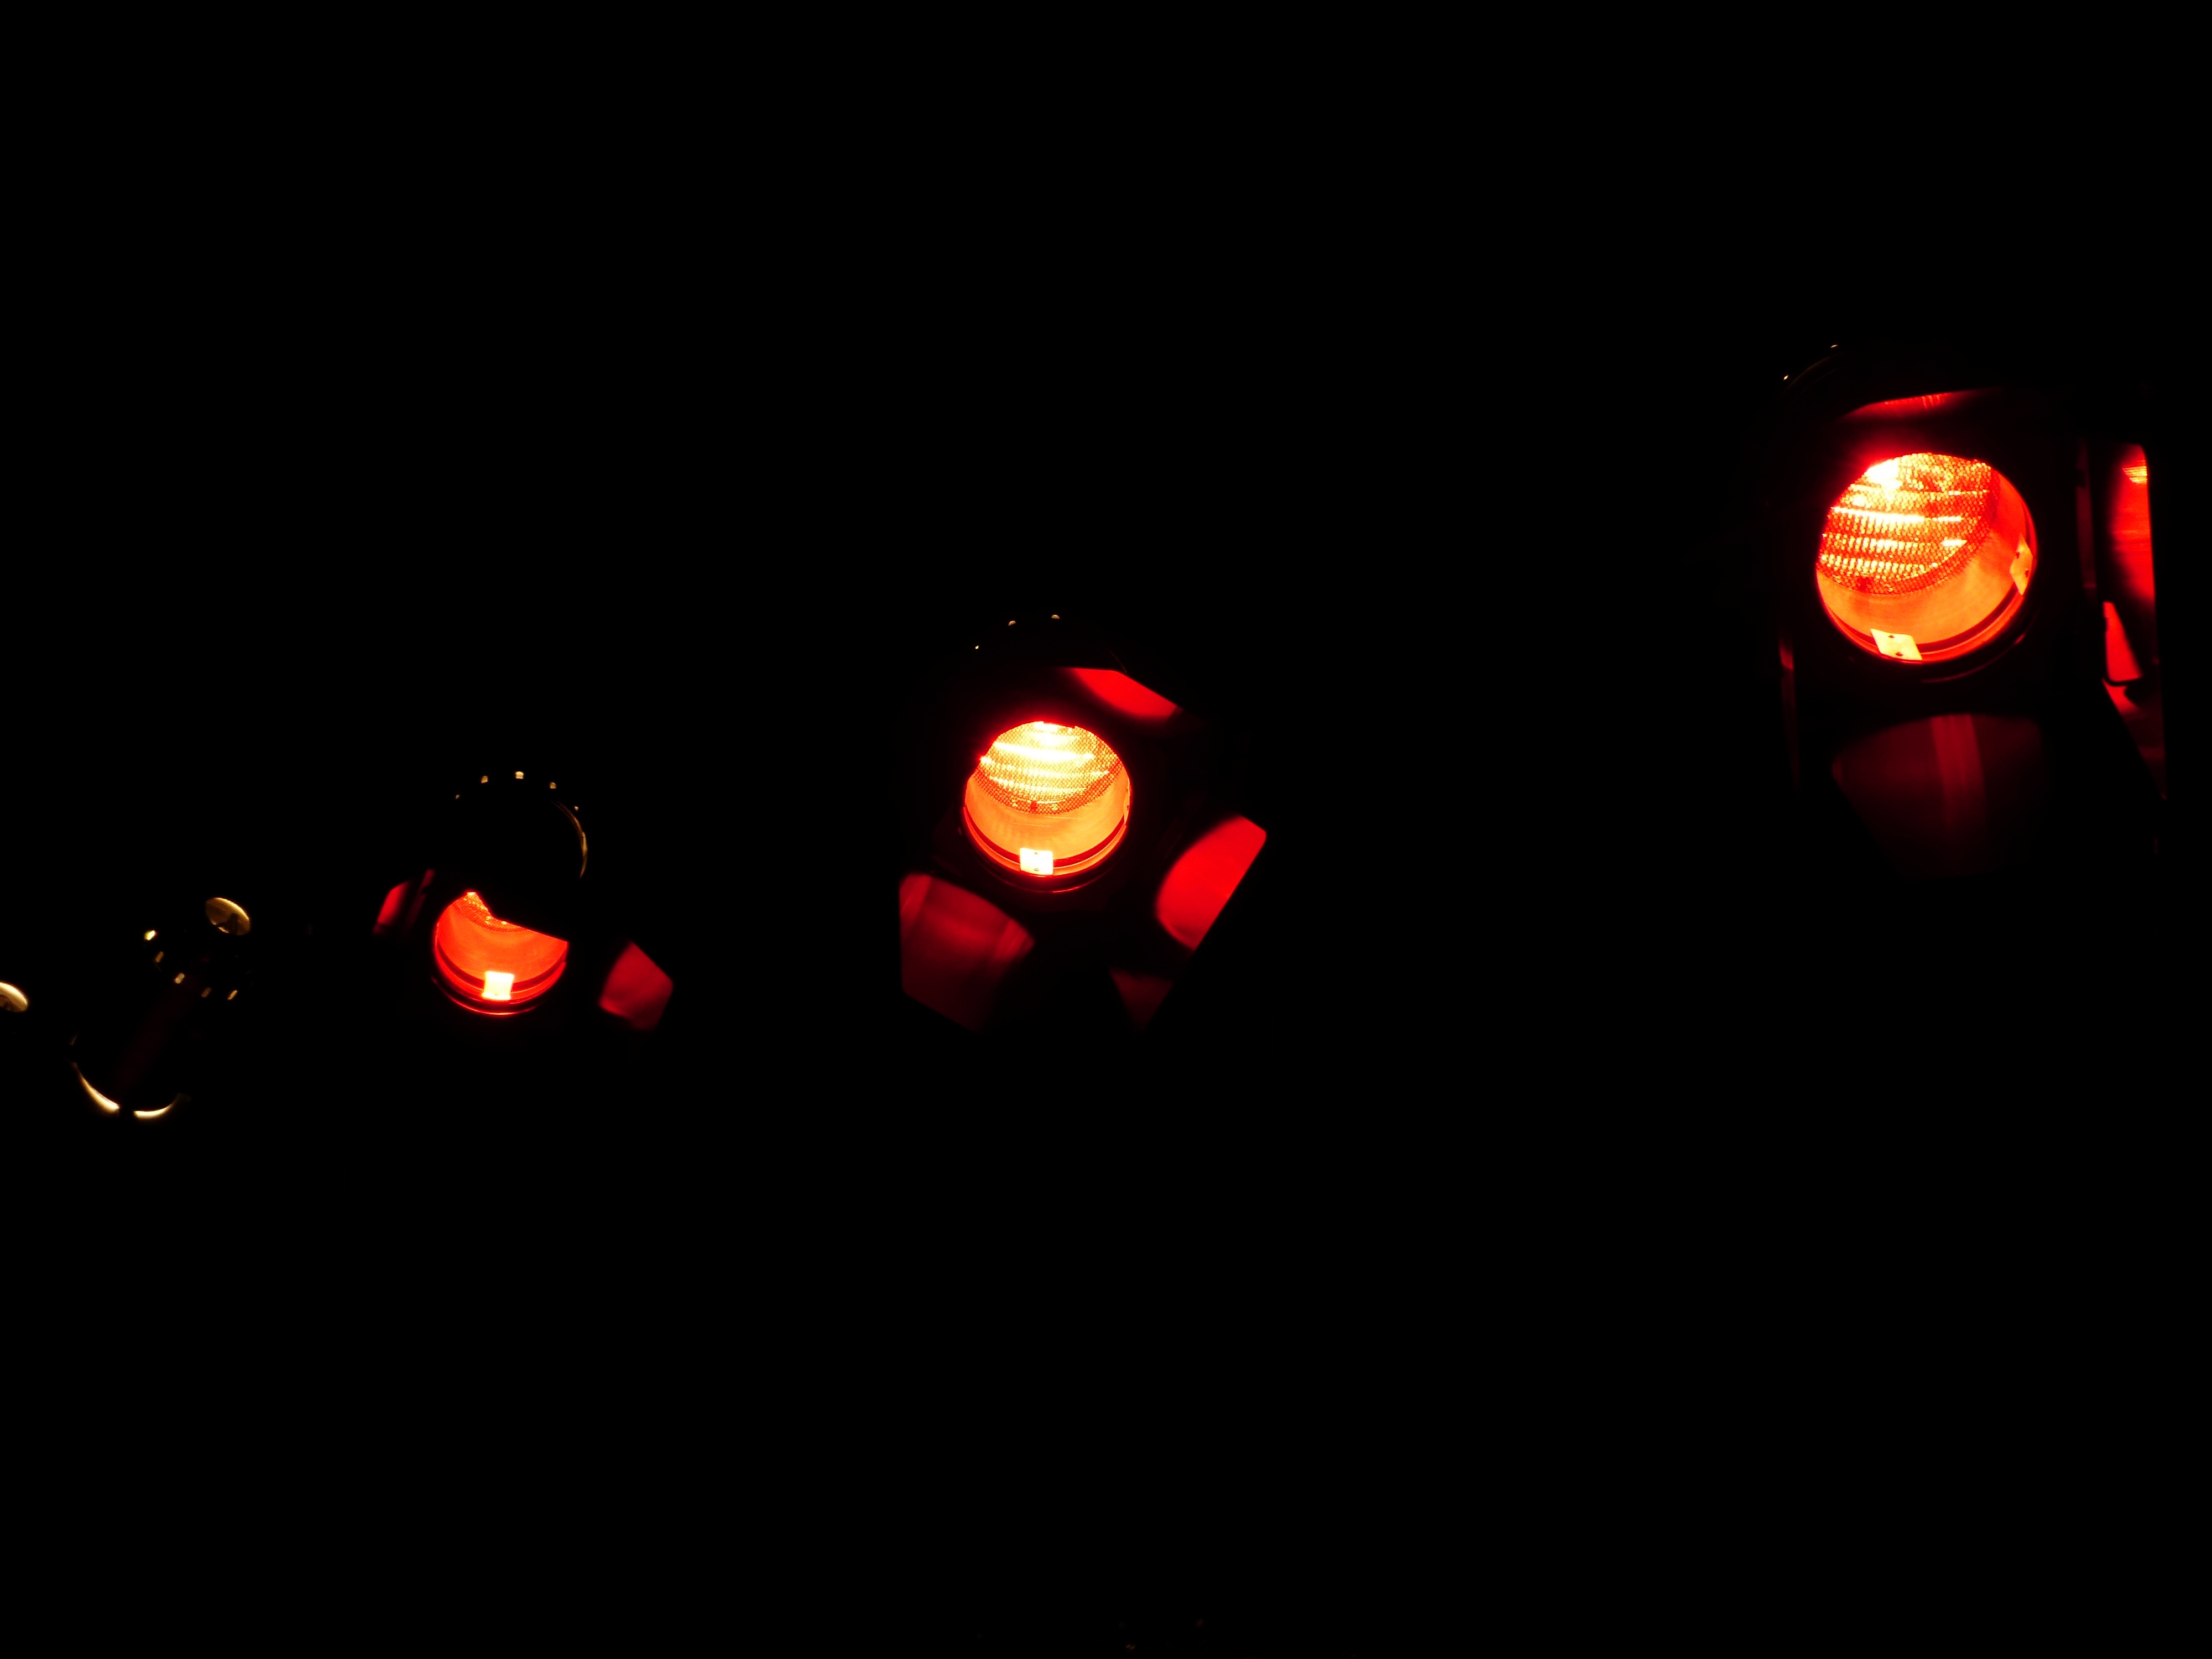
light, night, red, darkness, lighting, spotlight, circle, lights, lamps, red light, computer wallpaper